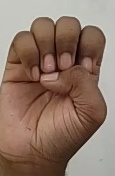
ASL sign: E